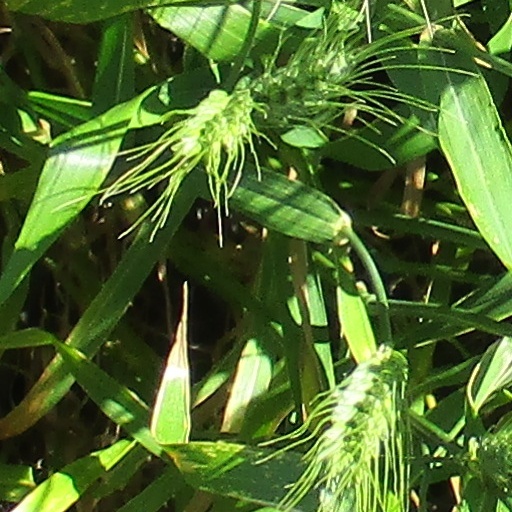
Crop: wheat